Take-out

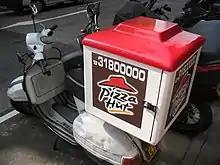
A branded scooter used for Pizza Hut pizza delivery in Hong Kong.

Some take-out businesses offer prepared food for delivery, which usually involves contacting a local restaurant by telephone or online. In countries including Australia, Canada, India, Brazil, Japan, much of the European Union and the United States, food can be ordered online from a menu, then picked up by the customer or delivered by the restaurant or a third party delivery service. The industry has kept pace with technological developments since the 1980s, beginning with the rise of the personal computer and continuing with the rise of mobile devices and online delivery applications. Specialized computer software for food delivery helps determine the most efficient routes for carriers, track order and delivery times, manage calls and orders with PoS software, and other functions. Since 2008 satellite navigation tracking technology has been used for real-time monitoring of delivery vehicles by customers over the Internet.